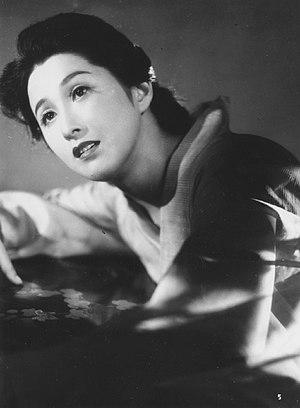
Michiyo Kogure est une actrice japonaise, de son vrai nom Tsuma Wada, née à Shimonoseki le 31 janvier 1918, morte d'une insuffisance cardiaque à Tokyo le 13 juin 1990.
Le Destin de madame Yuki est un film japonais de Kenji Mizoguchi sorti en 1950.